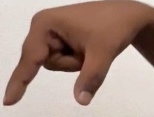
ASL sign: Q